COVID-19 pandemic and animals

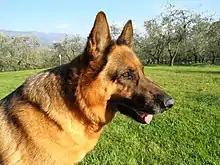
Dogs are capable of becoming infected with COVID-19. They are also capable of cheering up lonely caretakers during lockdowns.

The COVID-19 pandemic has affected animals directly and indirectly. SARS-CoV-2, the virus that causes COVID-19, is zoonotic, which likely to have originated from animals such as bats and pangolins. Human impact on wildlife and animal habitats may be causing such spillover events to become much more likely. The largest incident to date was the 2020 Danish mink cull, the slaughter of all 17 million mink in Denmark after it was discovered that they were infected with a mutant strain of the virus.